Fence

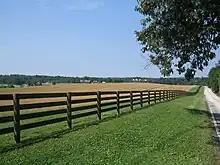
A wooden fence

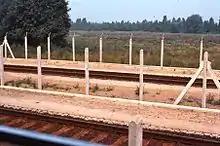
During the Cold War, West German trains ran through East Germany. This 1977 view shows how East German authorities placed fences near the tracks to keep potential defectors at bay

A fence is a structure that encloses an area, typically outdoors, and is usually constructed from posts that are connected by boards, wire, rails or netting. A fence differs from a wall in not having a solid foundation along its whole length.